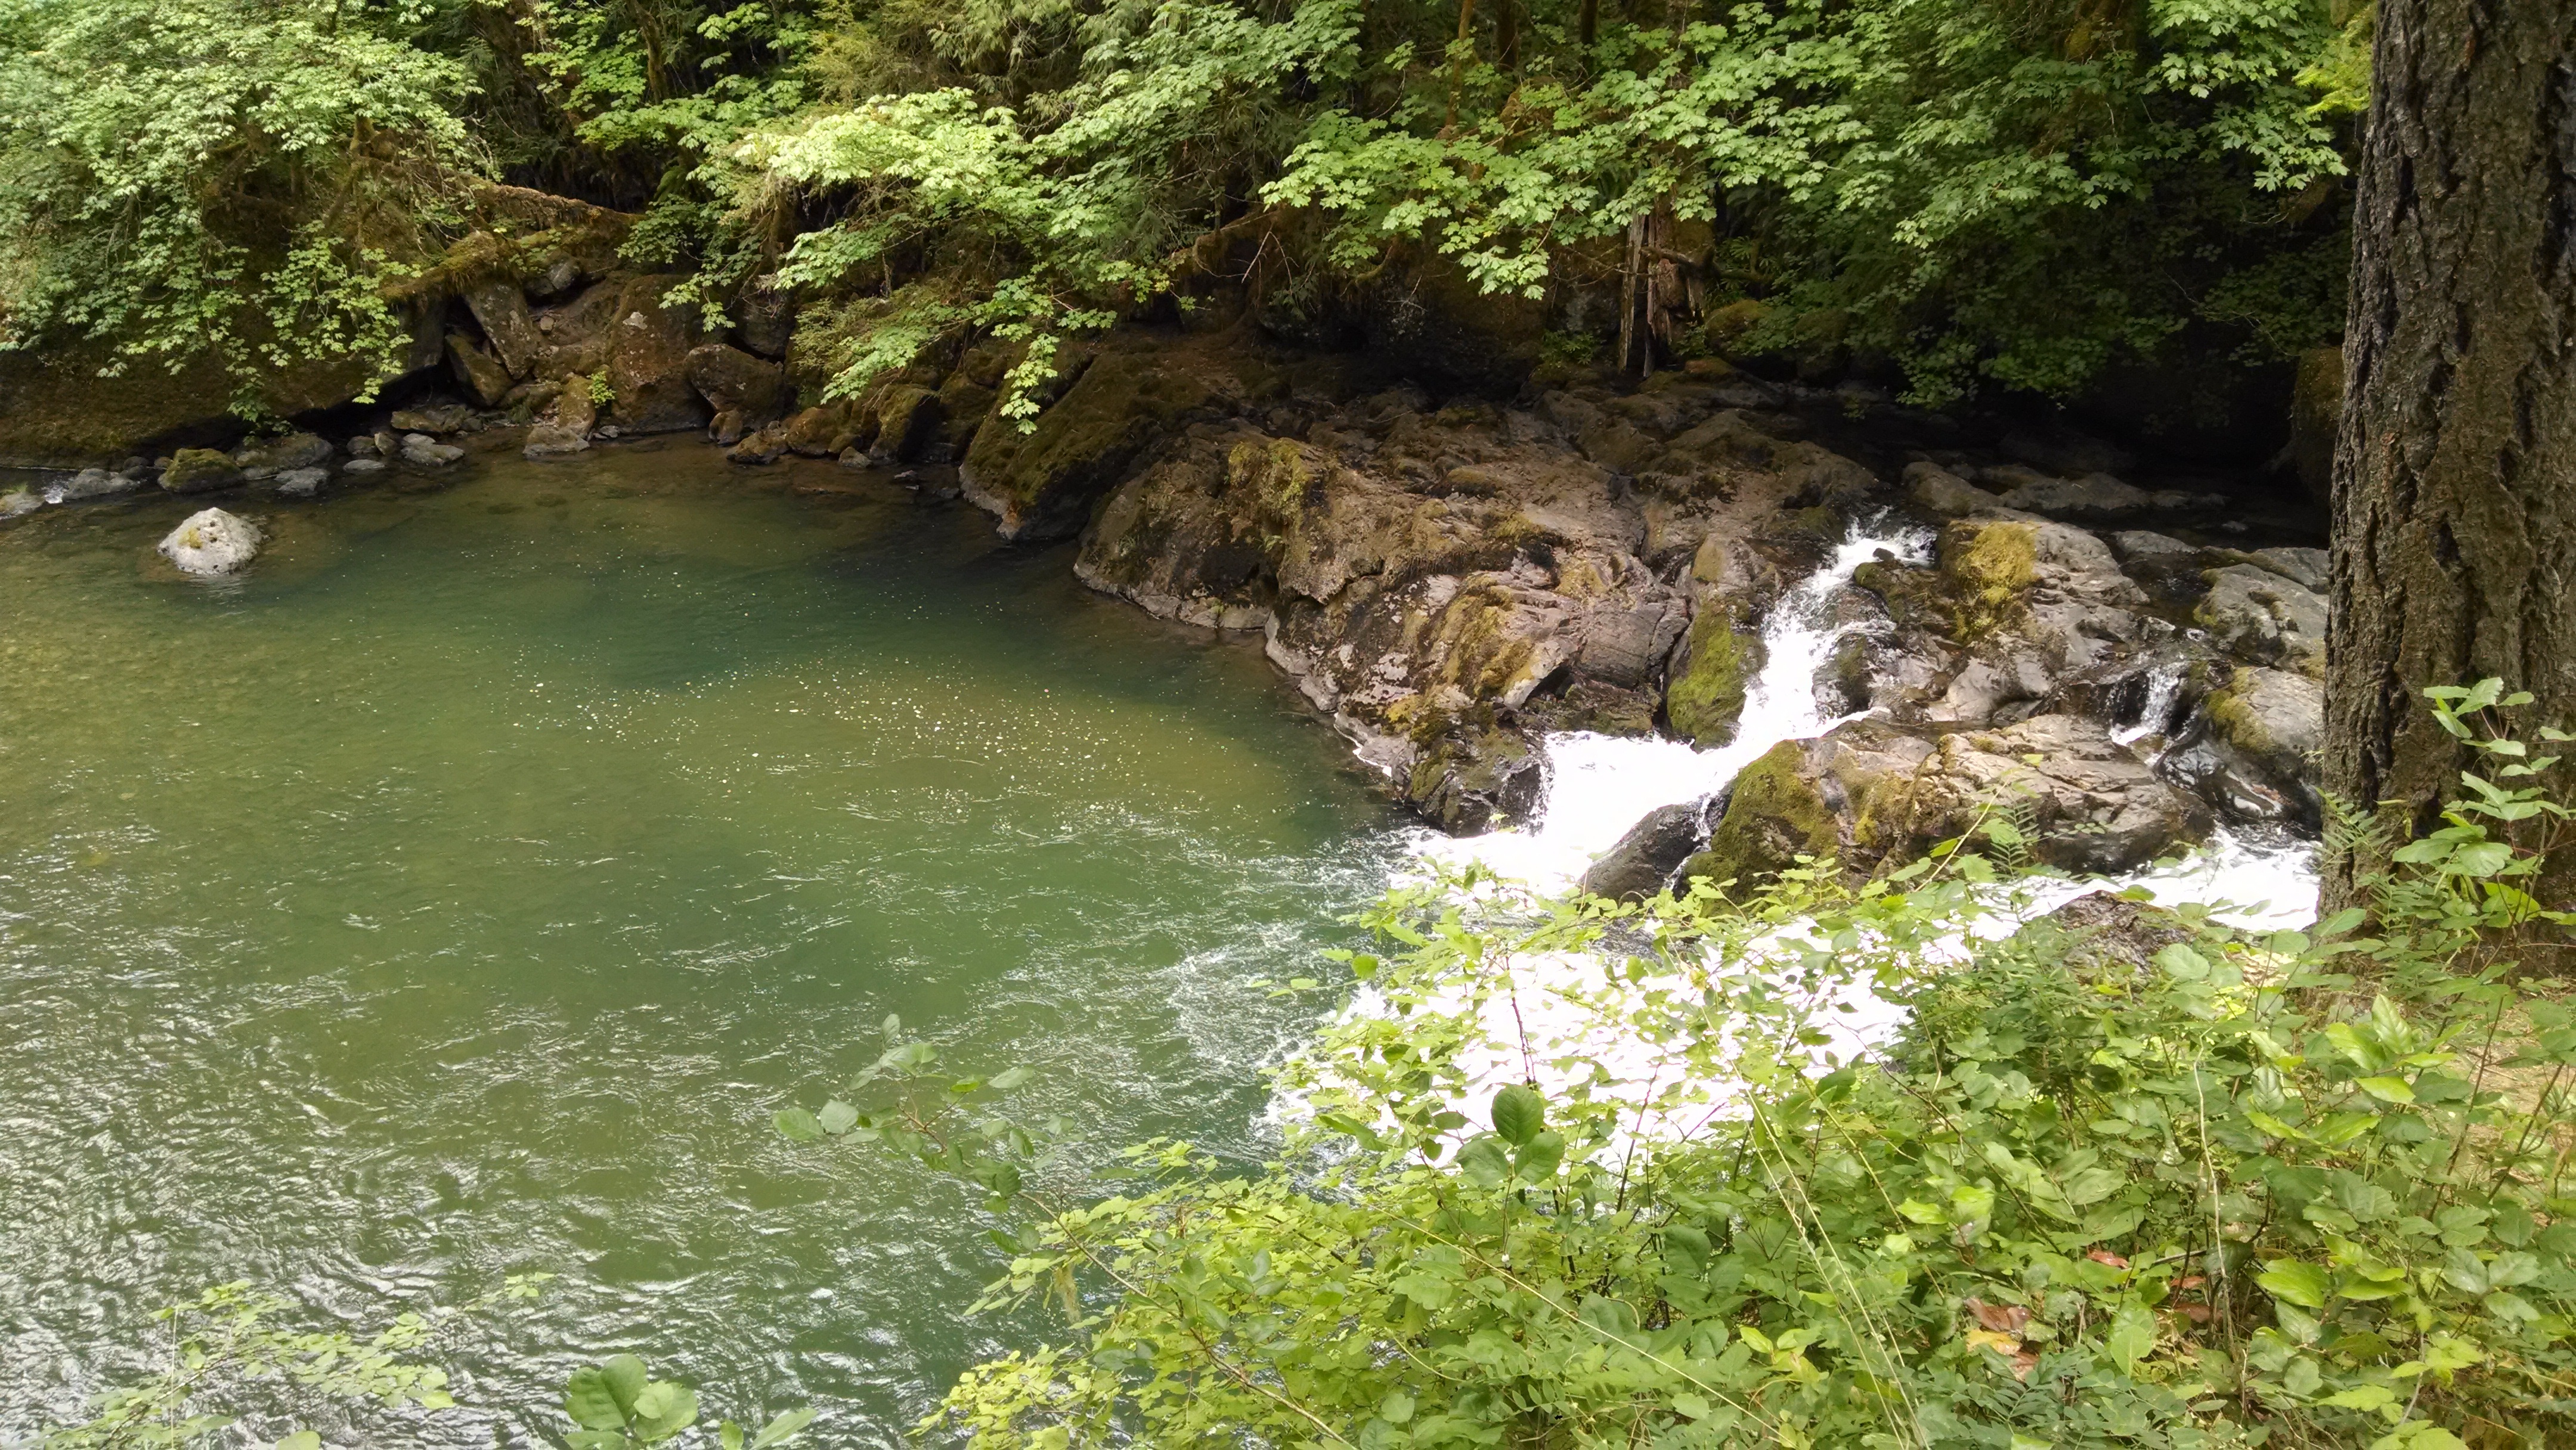
water, nature, forest, waterfall, wilderness, leaf, flower, wet, river, valley, pond, environment, stream, green, jungle, natural, park, rapid, environmental, body of water, freshness, vegetation, rainforest, woodland, water feature, watercourse, oregon, nature reserve